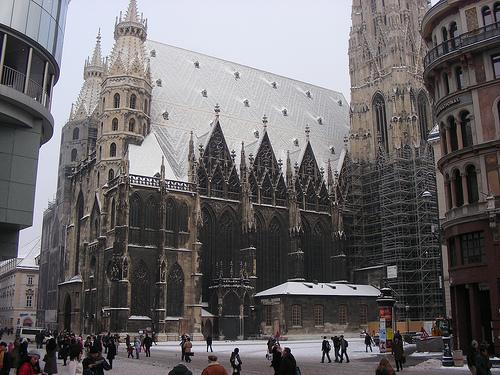
Weather: snow or frosty